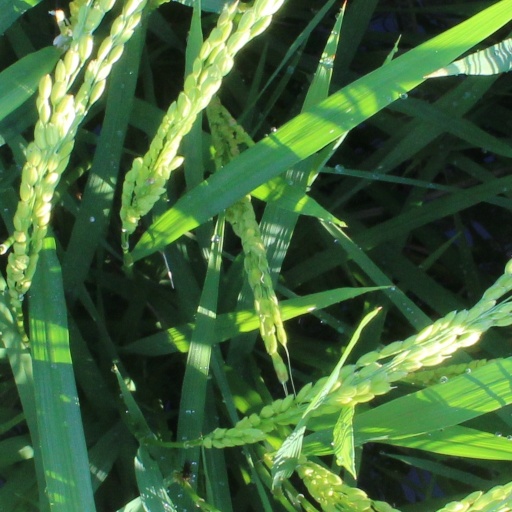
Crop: rice